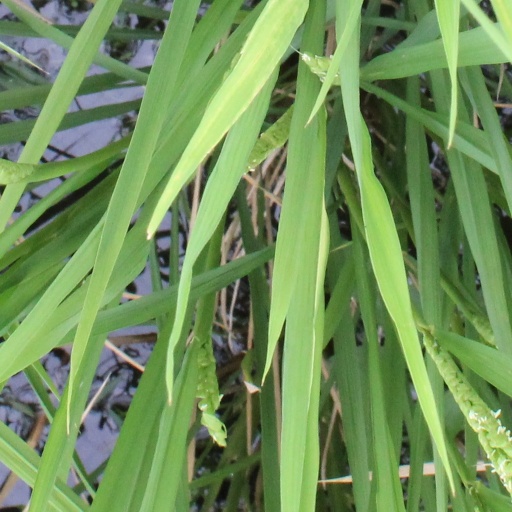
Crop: rice